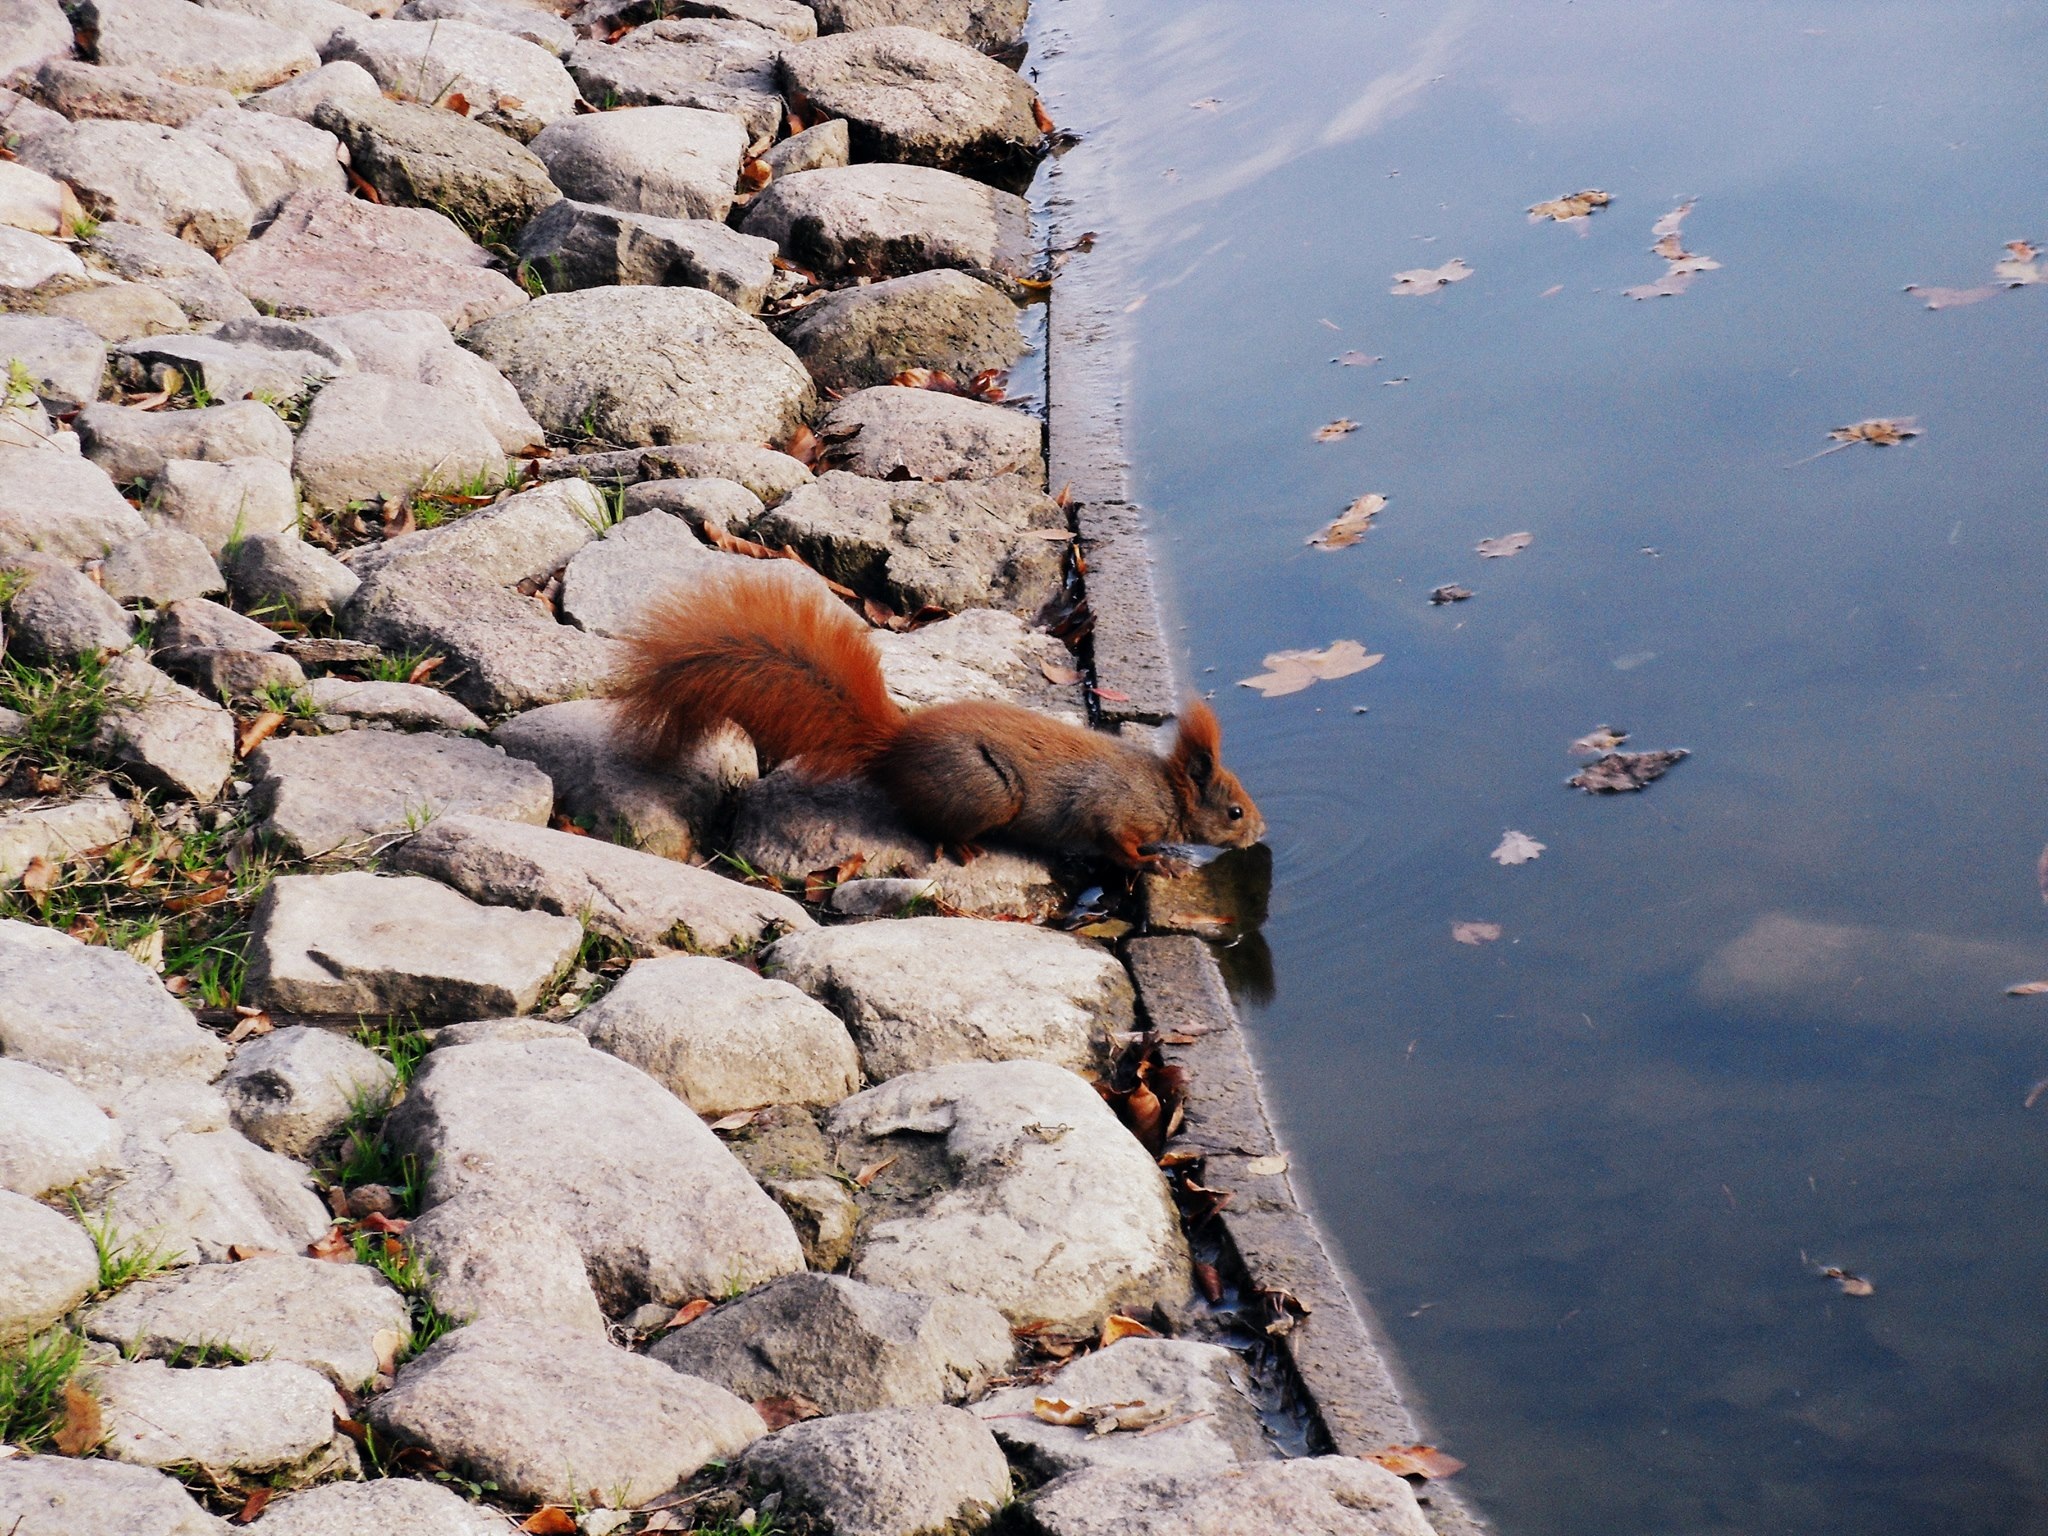
sea, water, nature, rock, leaf, animal, wildlife, reflection, autumn, park, fauna, ruda, animals, kita, the squirrel